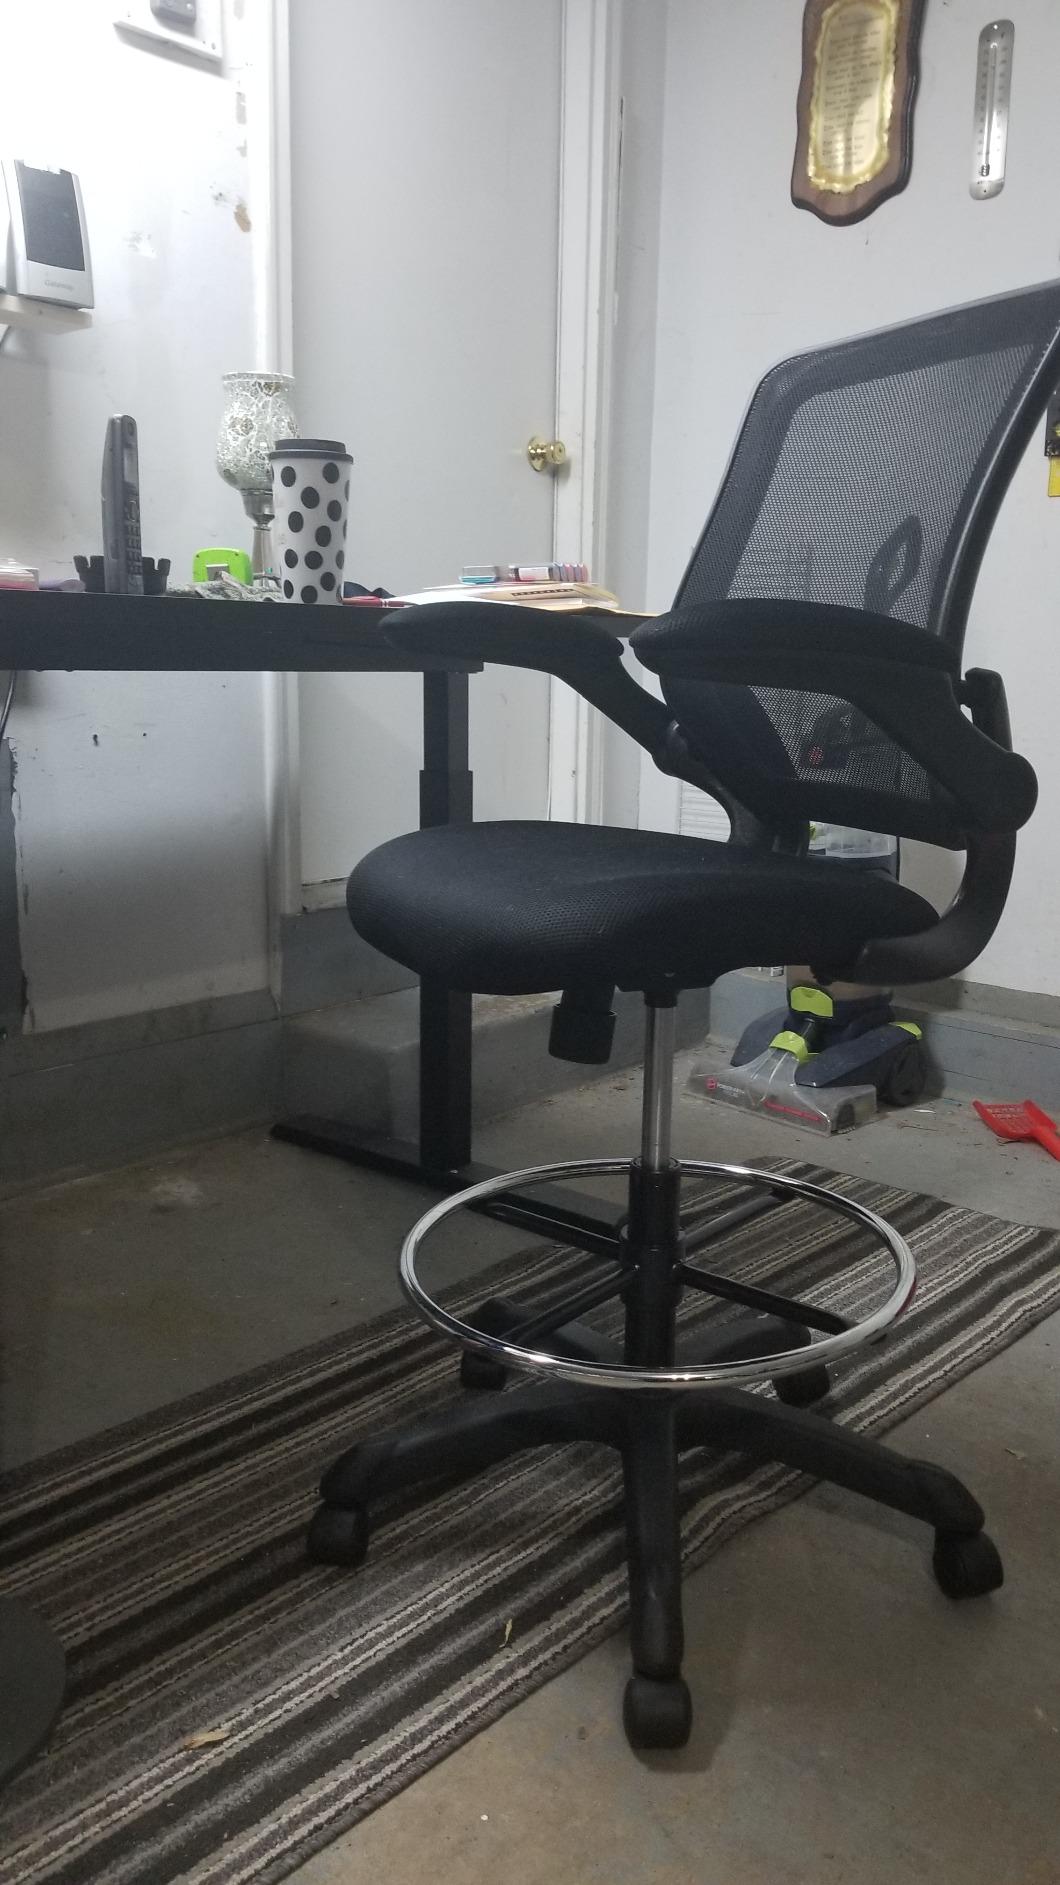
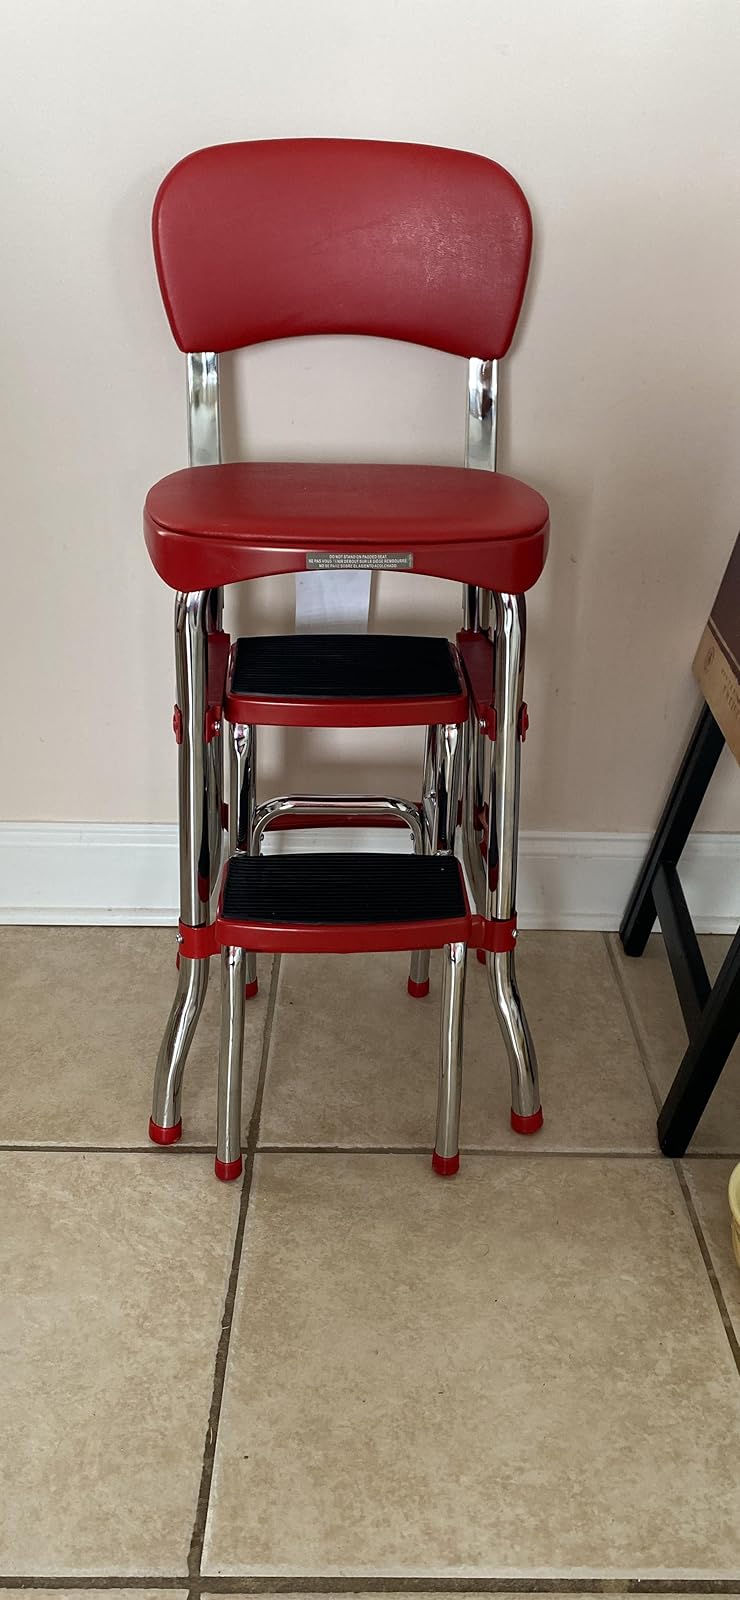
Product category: items_chair
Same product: no